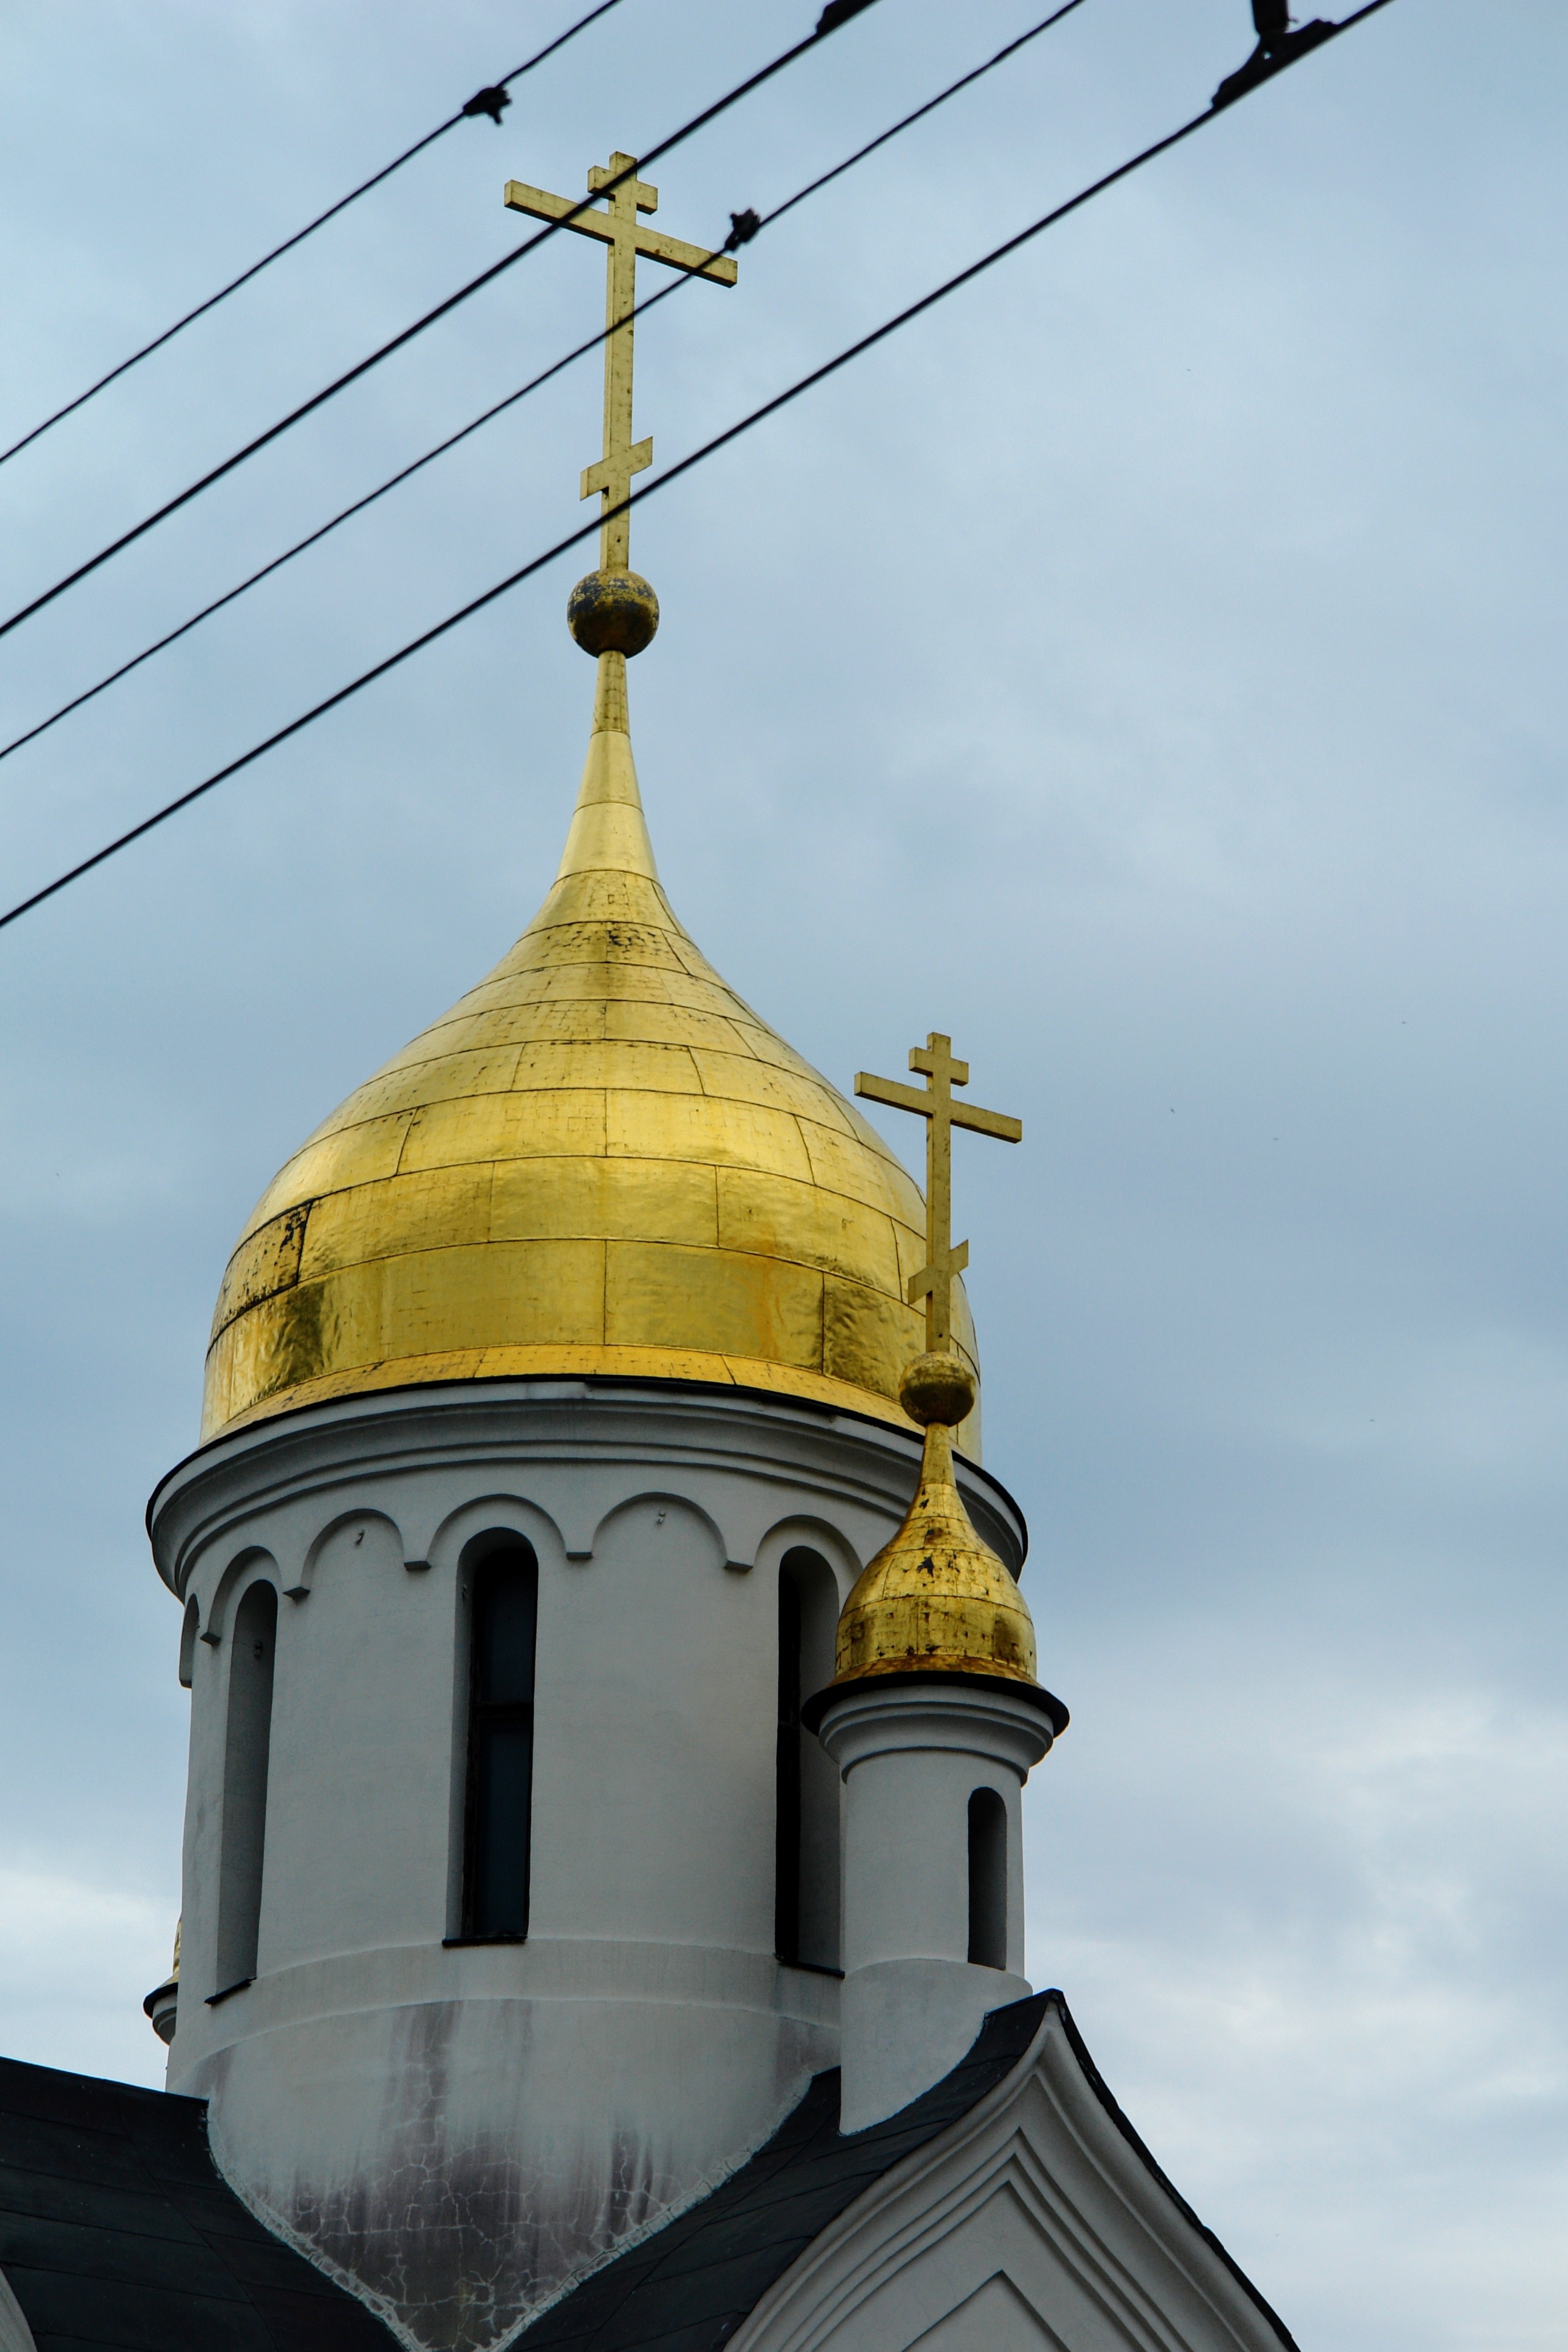
building, tower, church, cross, place of worship, bell tower, spire, steeple, dome, russia, novosibirsk, church roof